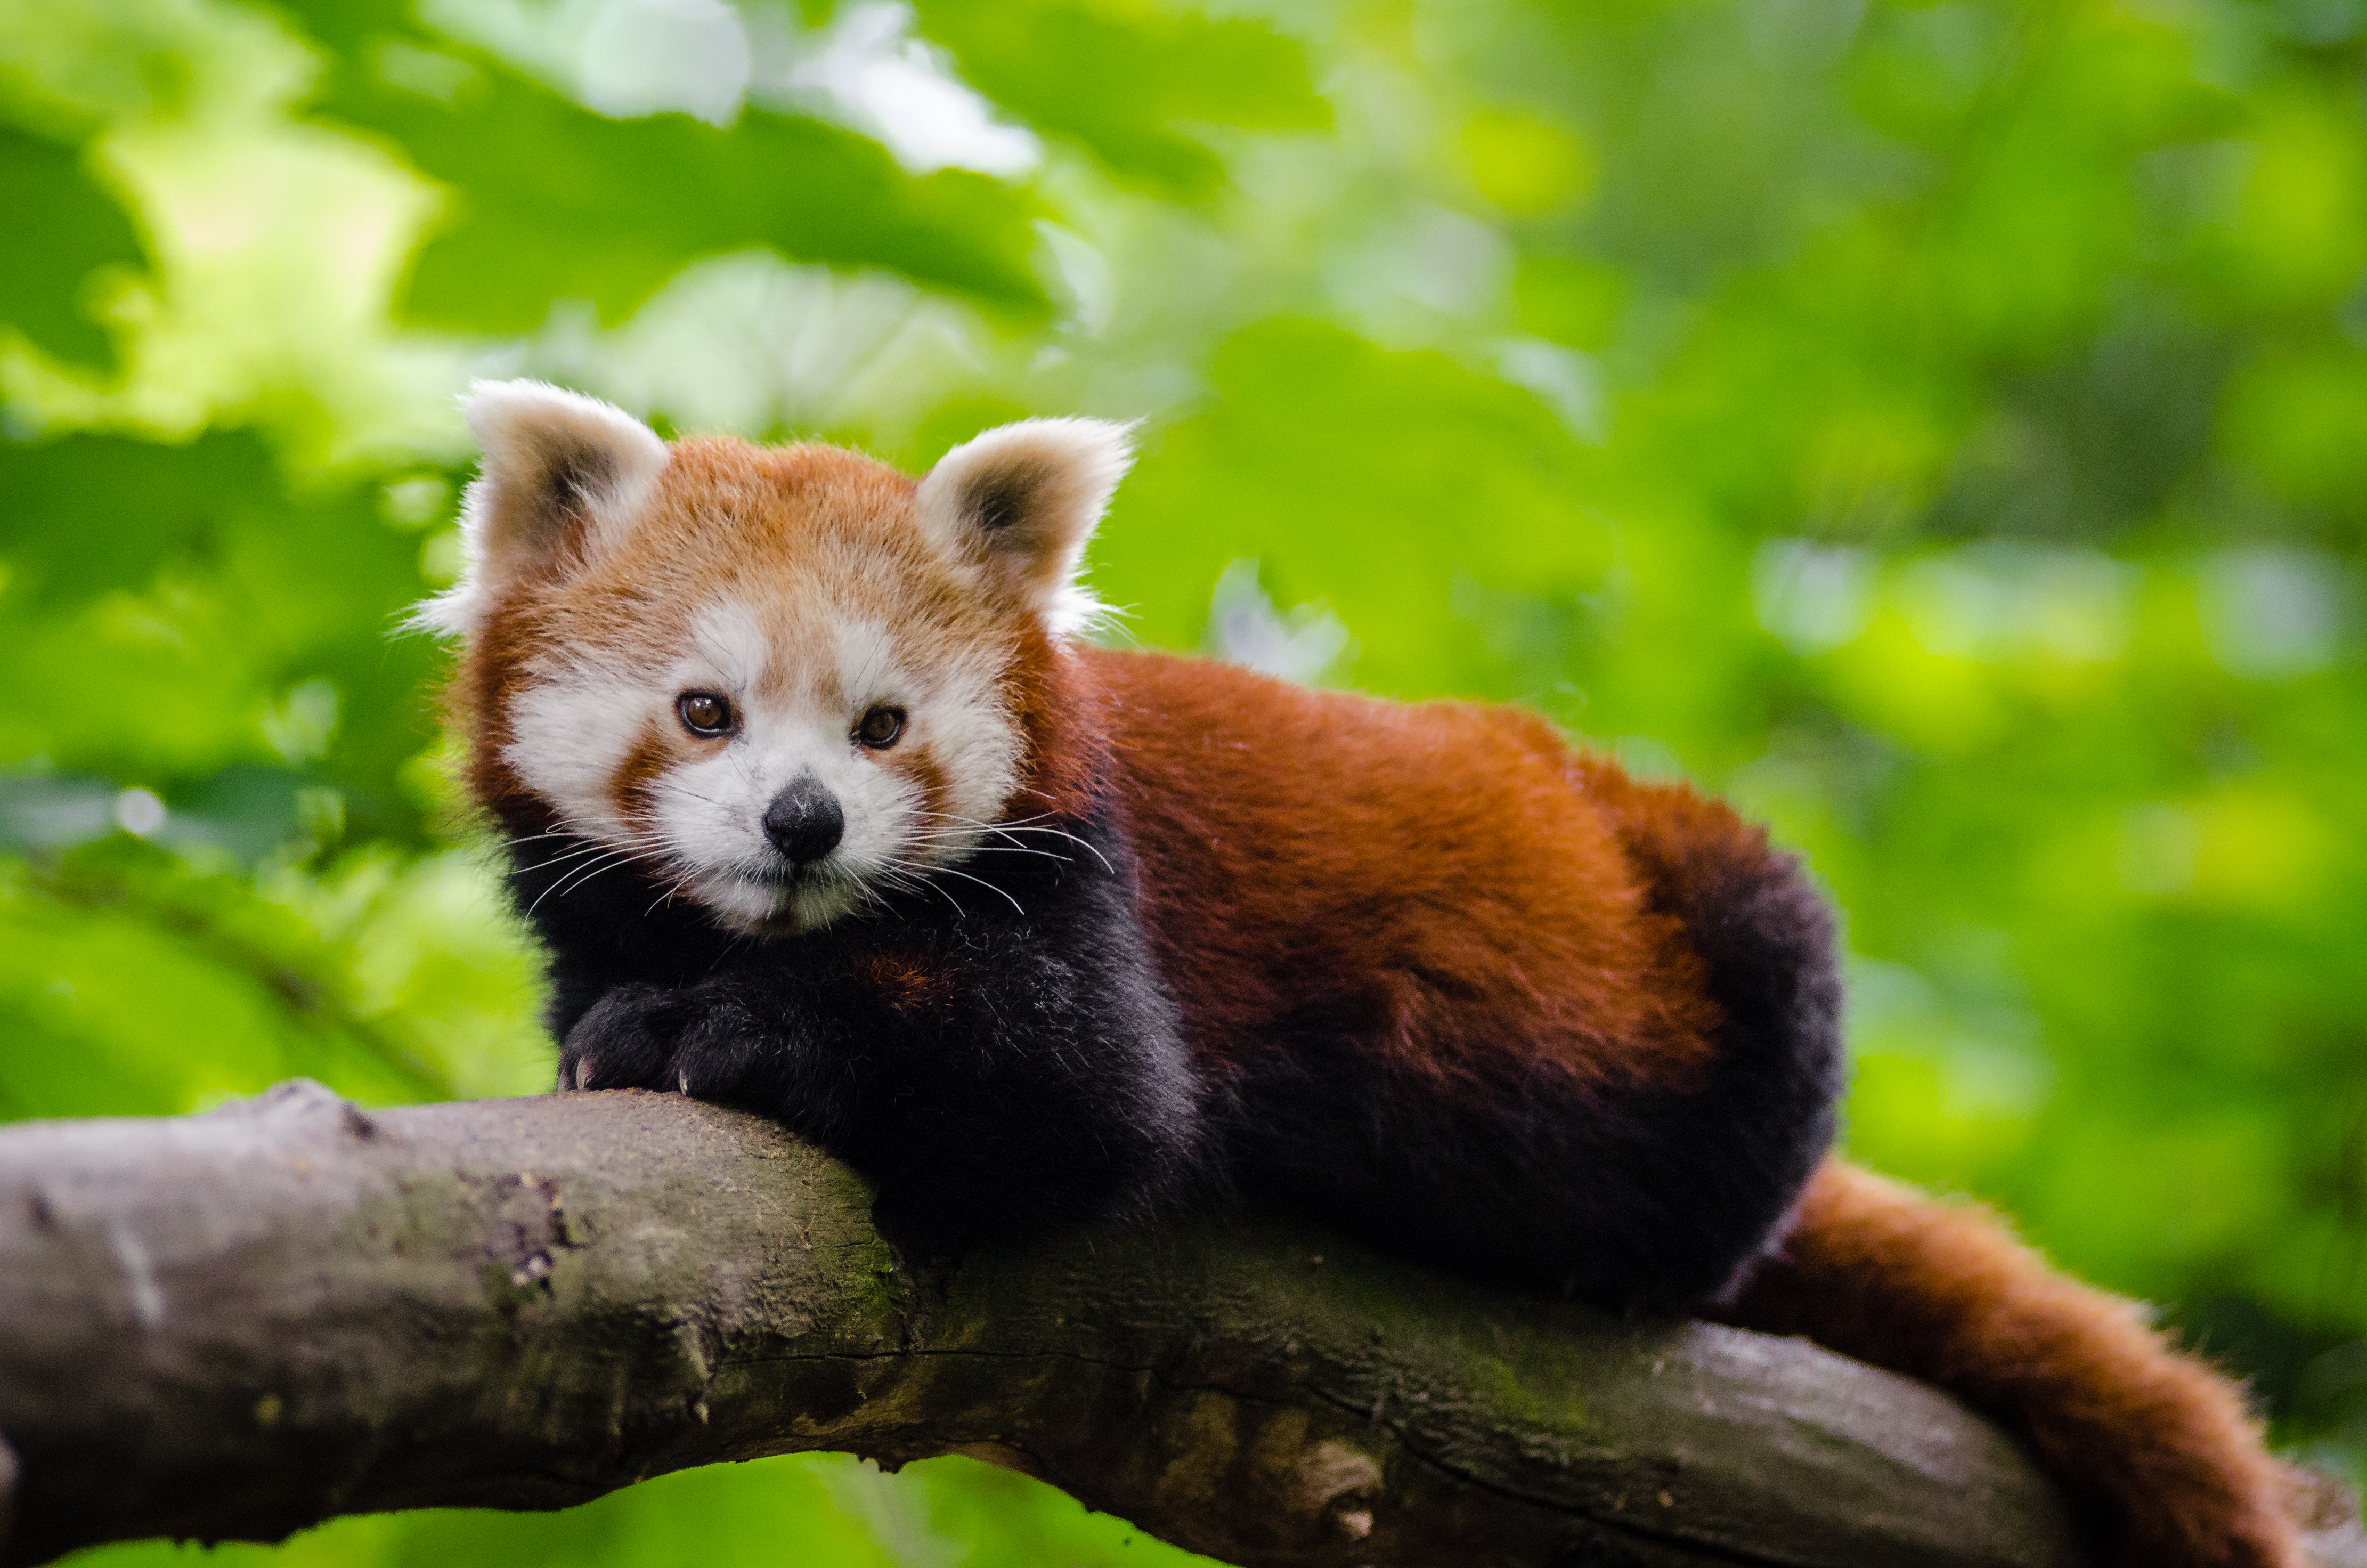
bokeh, animal, wildlife, zoo, red, mammal, fauna, red panda, panda, endangered, vertebrate, germany, dog breed group